Participatory budgeting

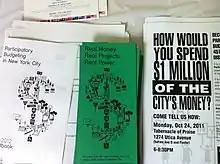
Participatory budgeting pamphlets

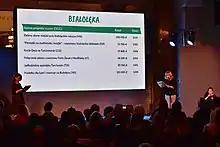
Presentation of the winning participatory budgeting projects in the district of Białołęka, Warsaw

Participatory budgeting (PB) is a type of citizen sourcing in which ordinary people decide how to allocate part of a municipal or public budget through a process of democratic deliberation and decision-making. These processes typically begin with a series of neighborhood popular assemblies to initiate and discuss proposals and end with voting on the final decisions.